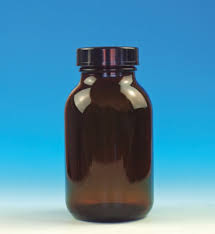
Waste category: glass